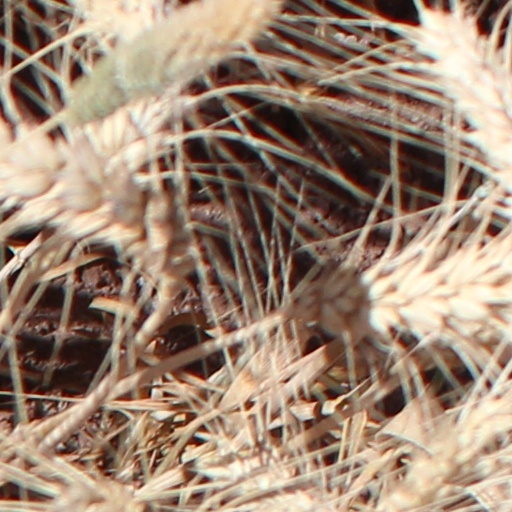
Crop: wheat